The Story of Marie and Julien

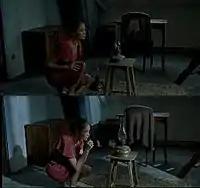
The use of lighting is important in the cinematography. The top panel shows the light dimming as one oil lamp is placed on a chair in the attic room, and the bottom panel shows the light brightening as Marie correctly replaces that lamp with a second lamp.

The film illustrates Rivette's view that the act of watching cinema involves game-playing, day-dreaming and paranoid fantasy. He leaves aside the usual devices of the horror genre—no music, shock sound effects, special effects, or gore—evoking feelings and scenes verbally rather than showing them, yet he does employ Hitchcockian "MacGuffins" such as chance encounters, "clues," and the blackmail plot-line. The use of oneiric visuals in the opening and closing scenes of the film was influenced by Rivette's earlier film "Hurlevent" (1985), an adaptation of "Wuthering Heights" by Emily Brontë. Some of the dialogue that was in the original notes was read as though quoting.